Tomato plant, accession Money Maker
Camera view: tilt-top (135 deg); turntable rotation: 240 degrees
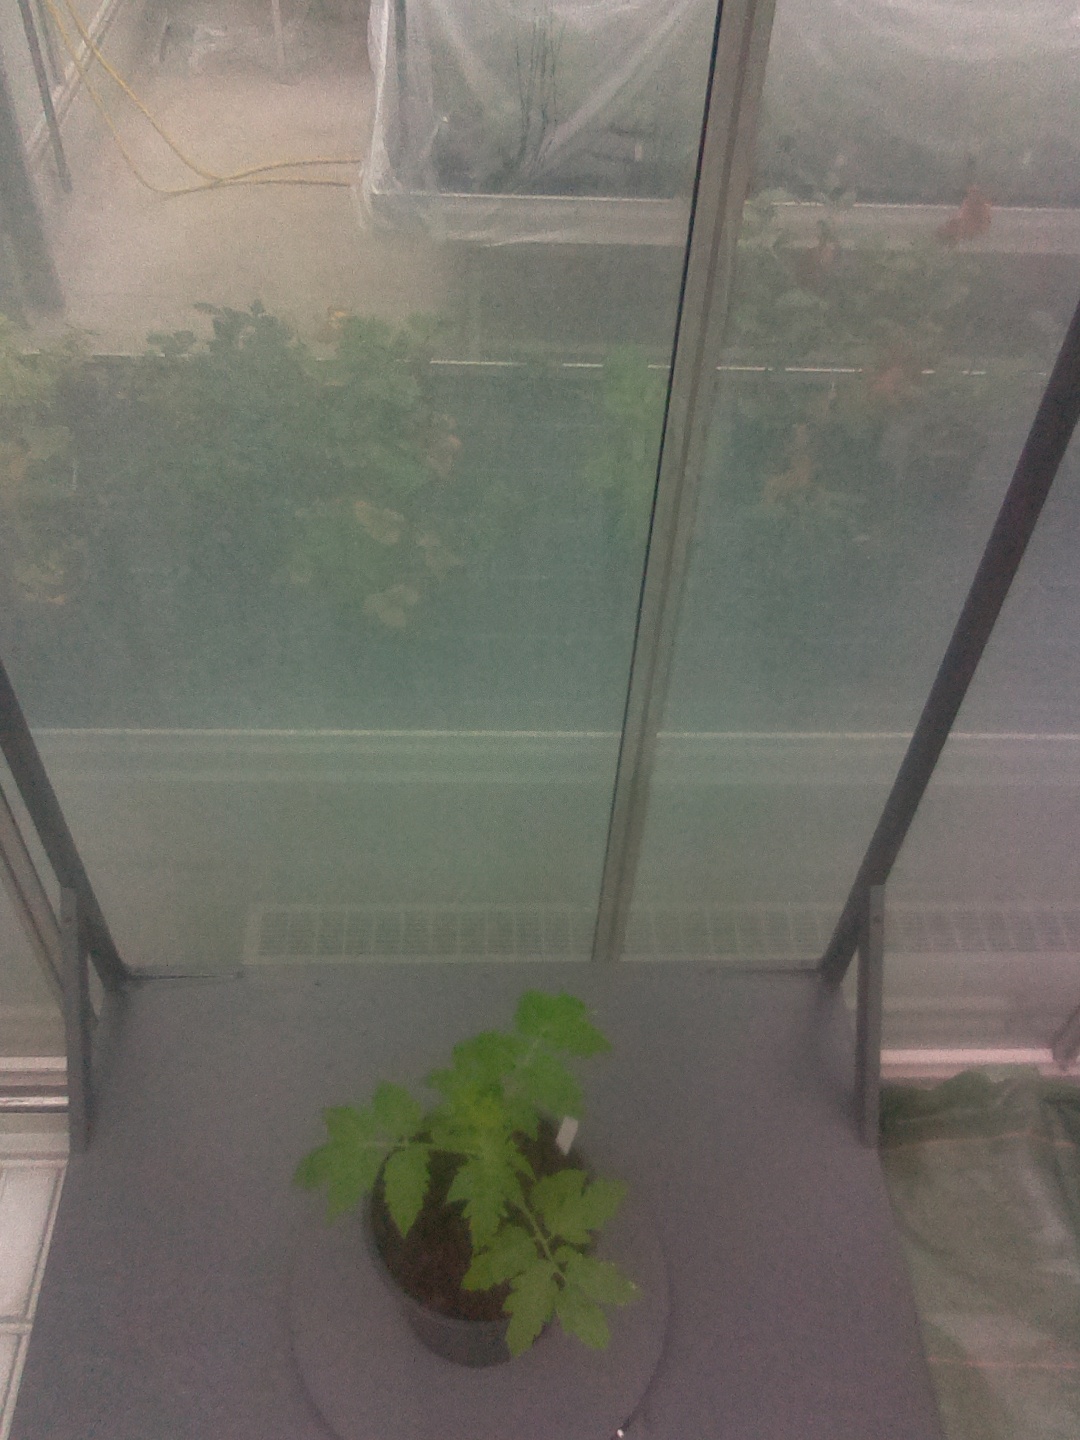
BBCH growth stage 13: 6 of true leaves visible